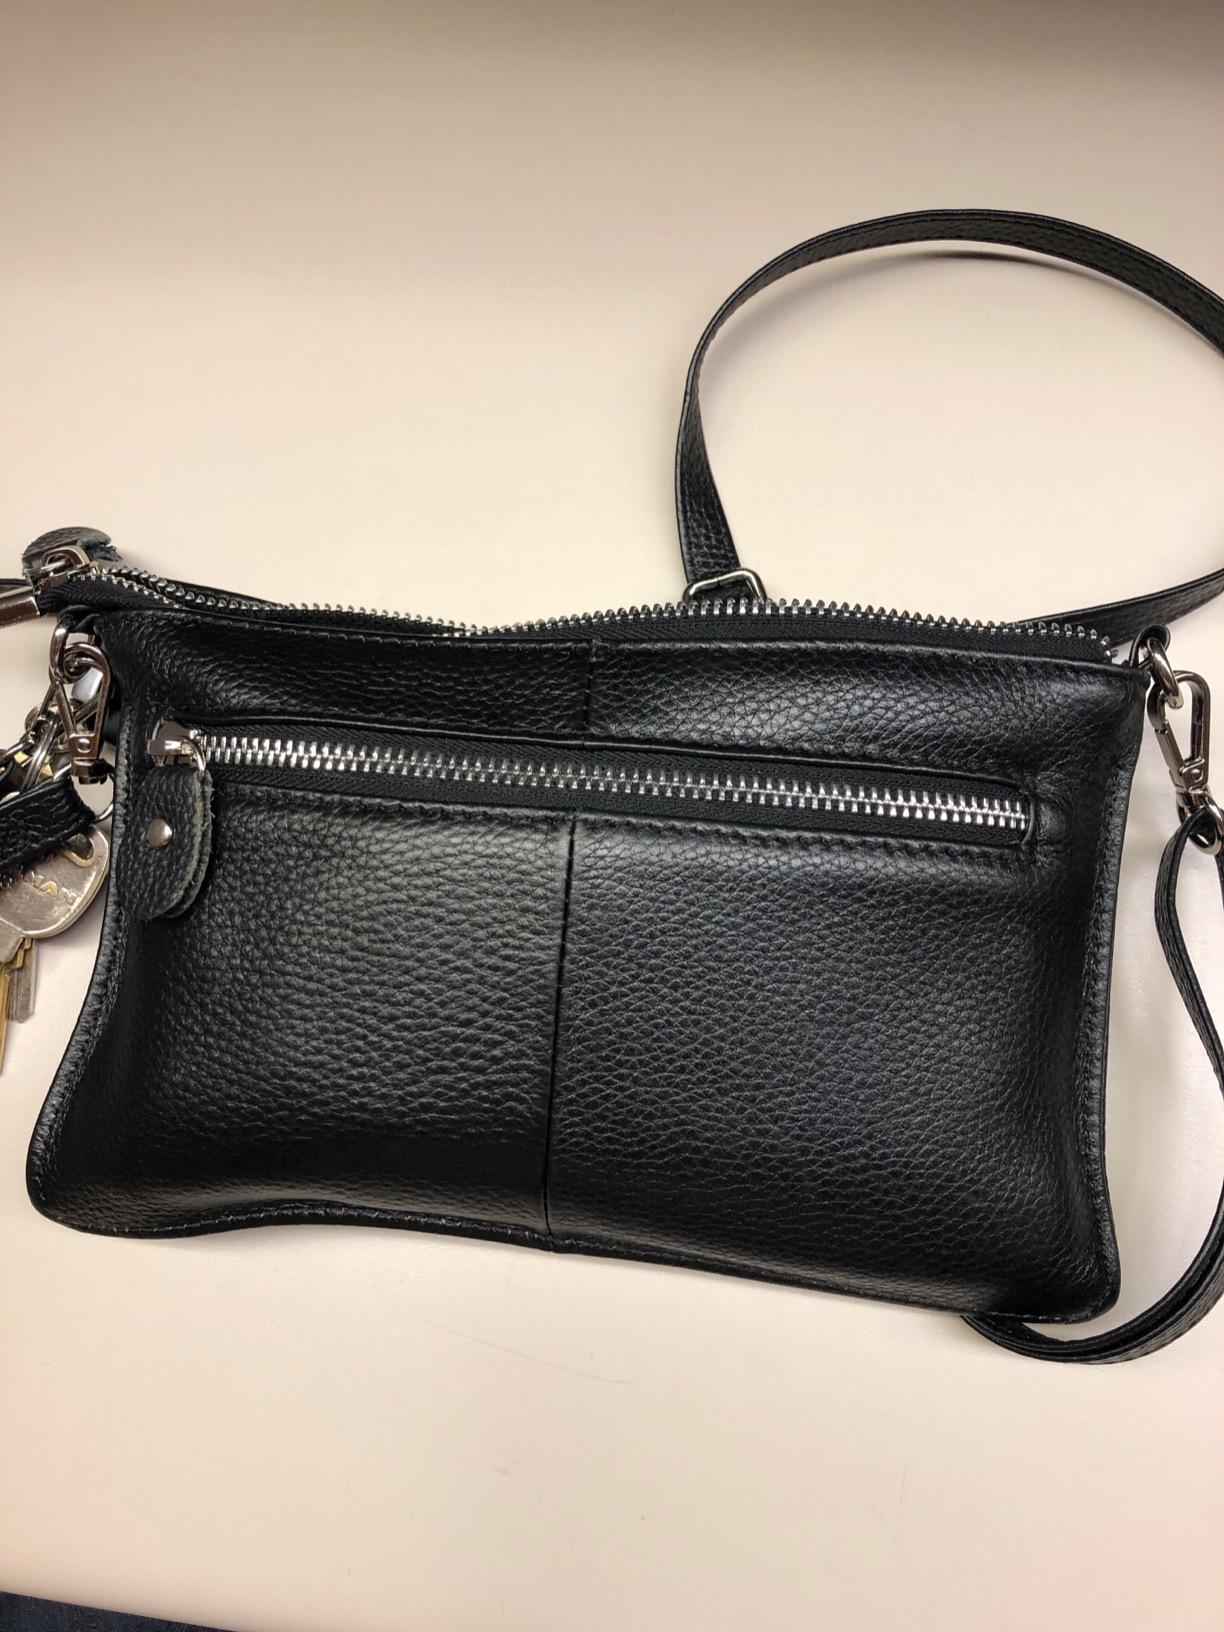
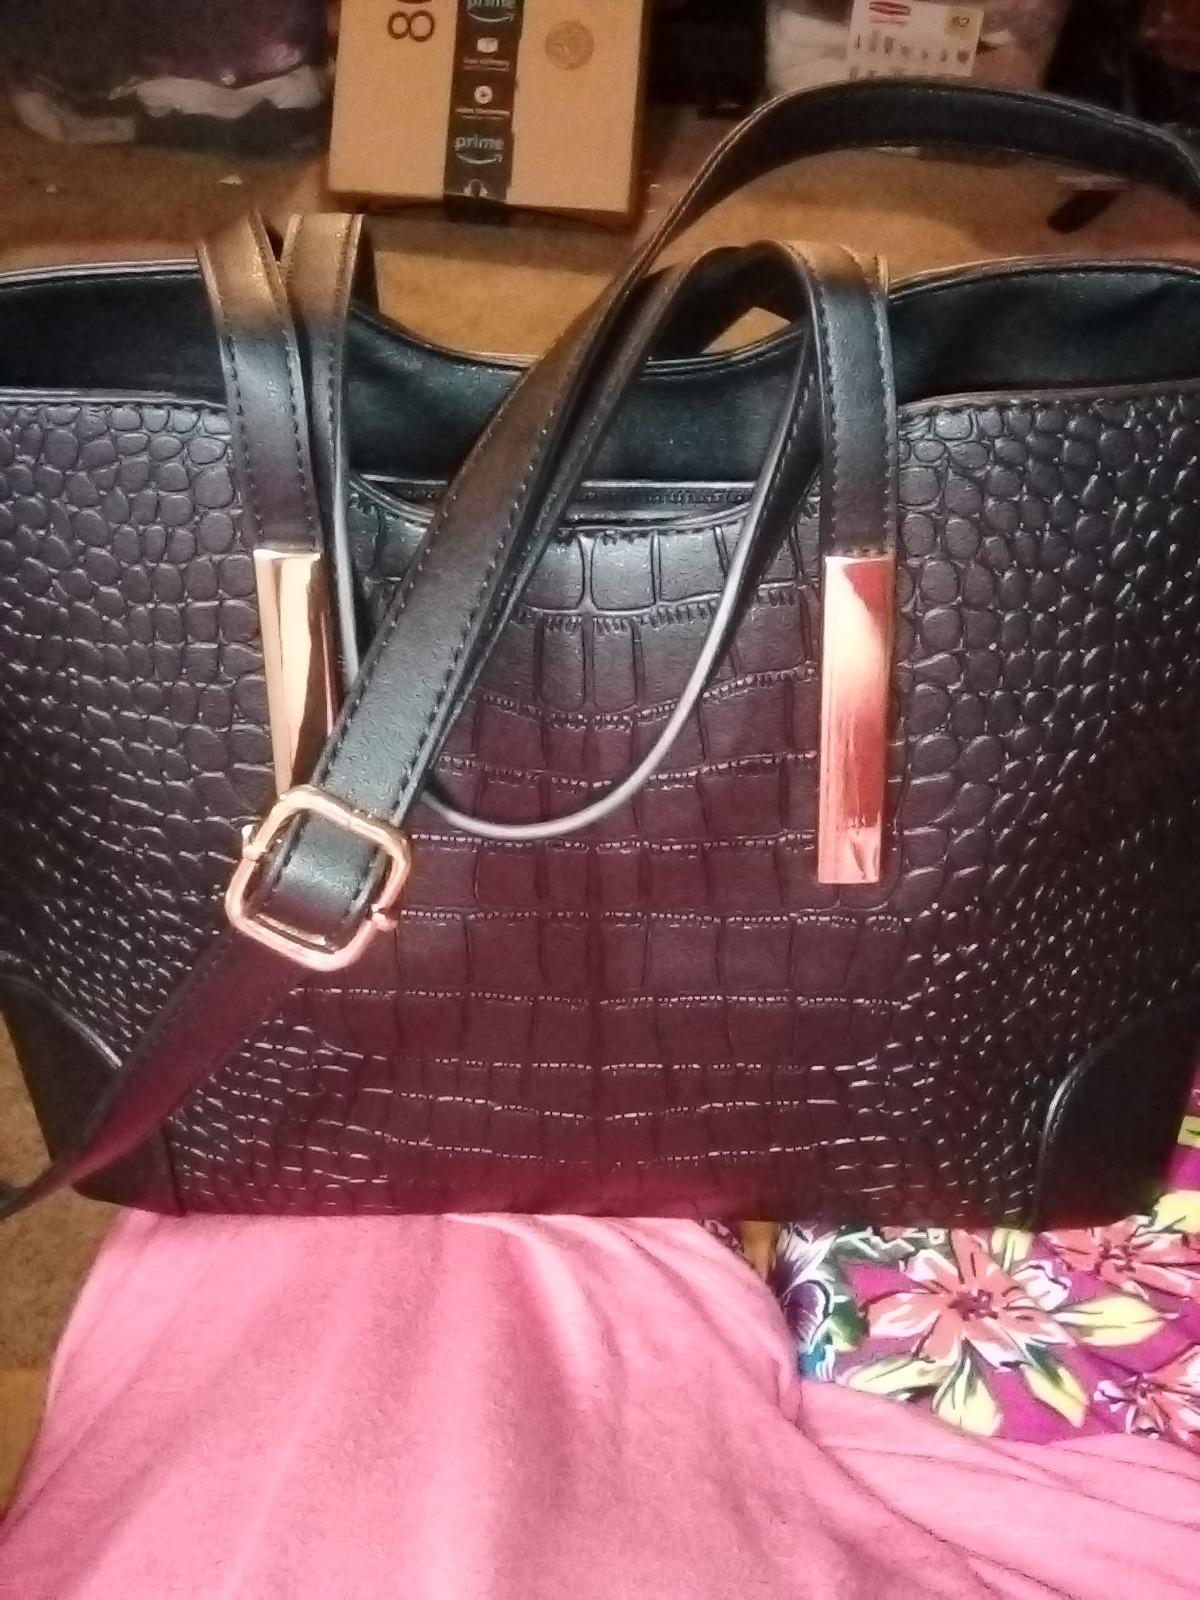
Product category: accessories_handbag
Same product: no